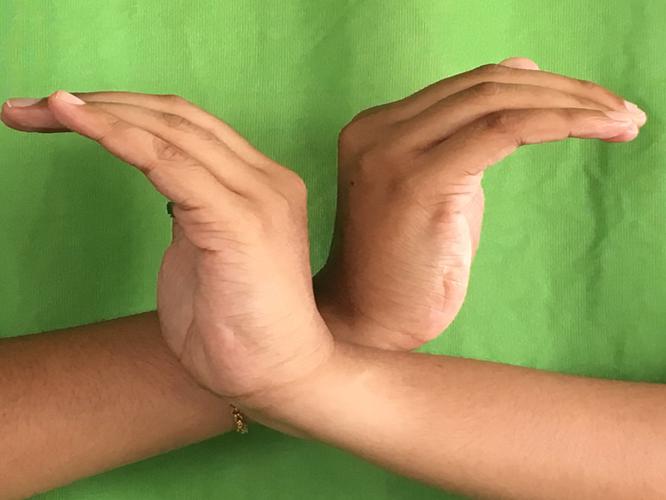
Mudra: Nagabandha
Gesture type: double_hand